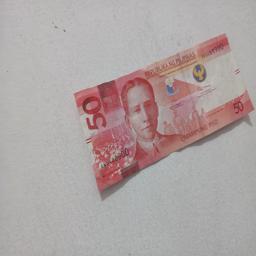
Label: 50_Front